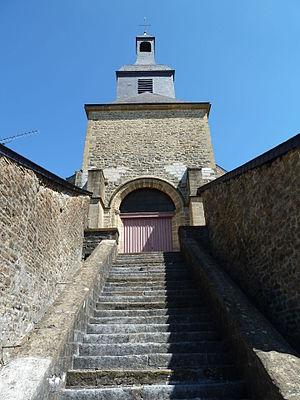
L'église est située sur la commune de Renwez, dans le département français des Ardennes
Renwez est une commune française, située dans le département des Ardennes en région Grand Est.